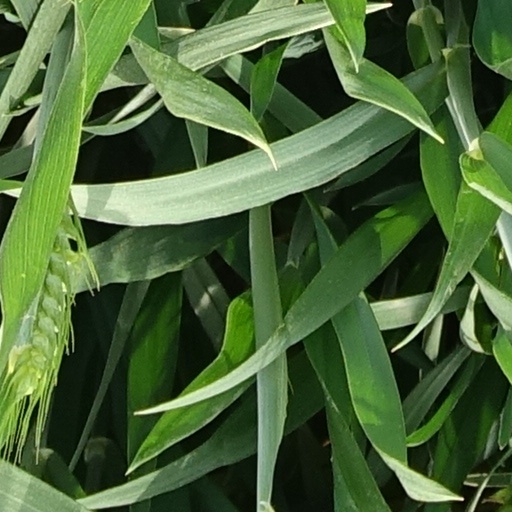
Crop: wheat